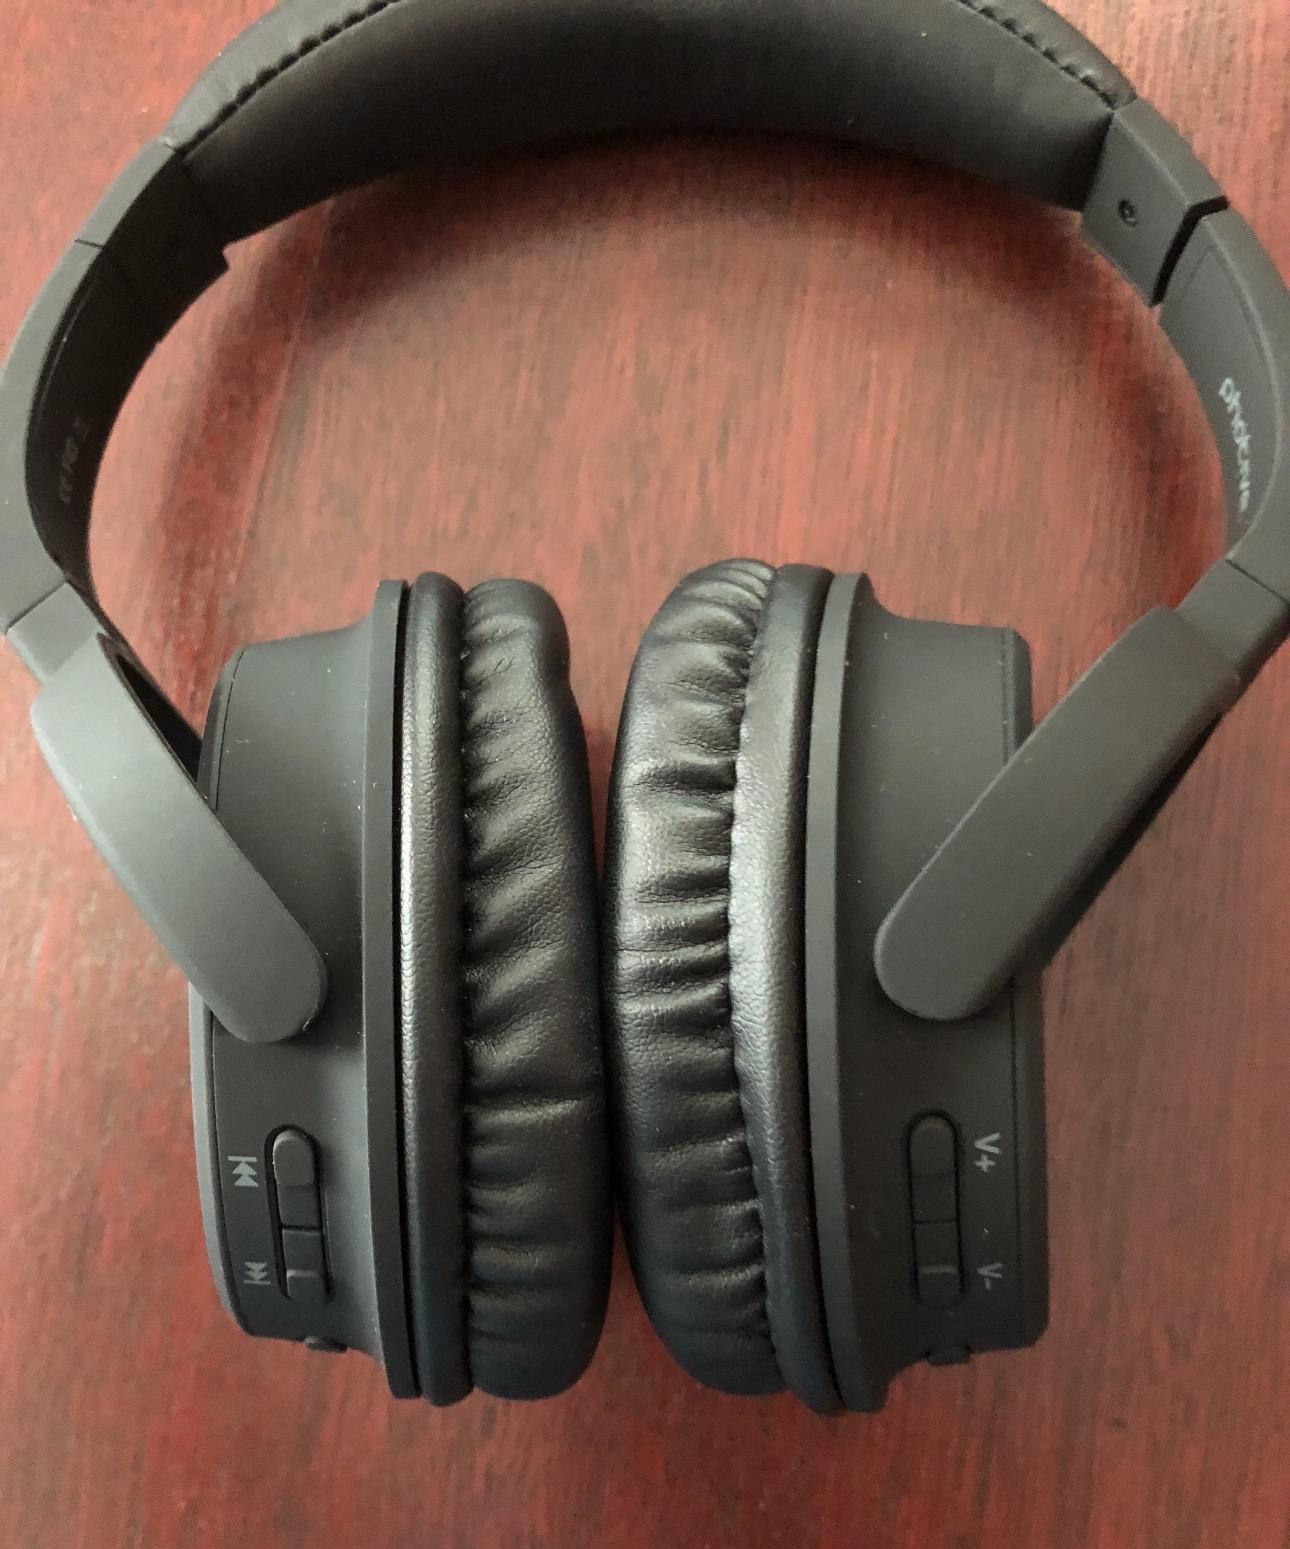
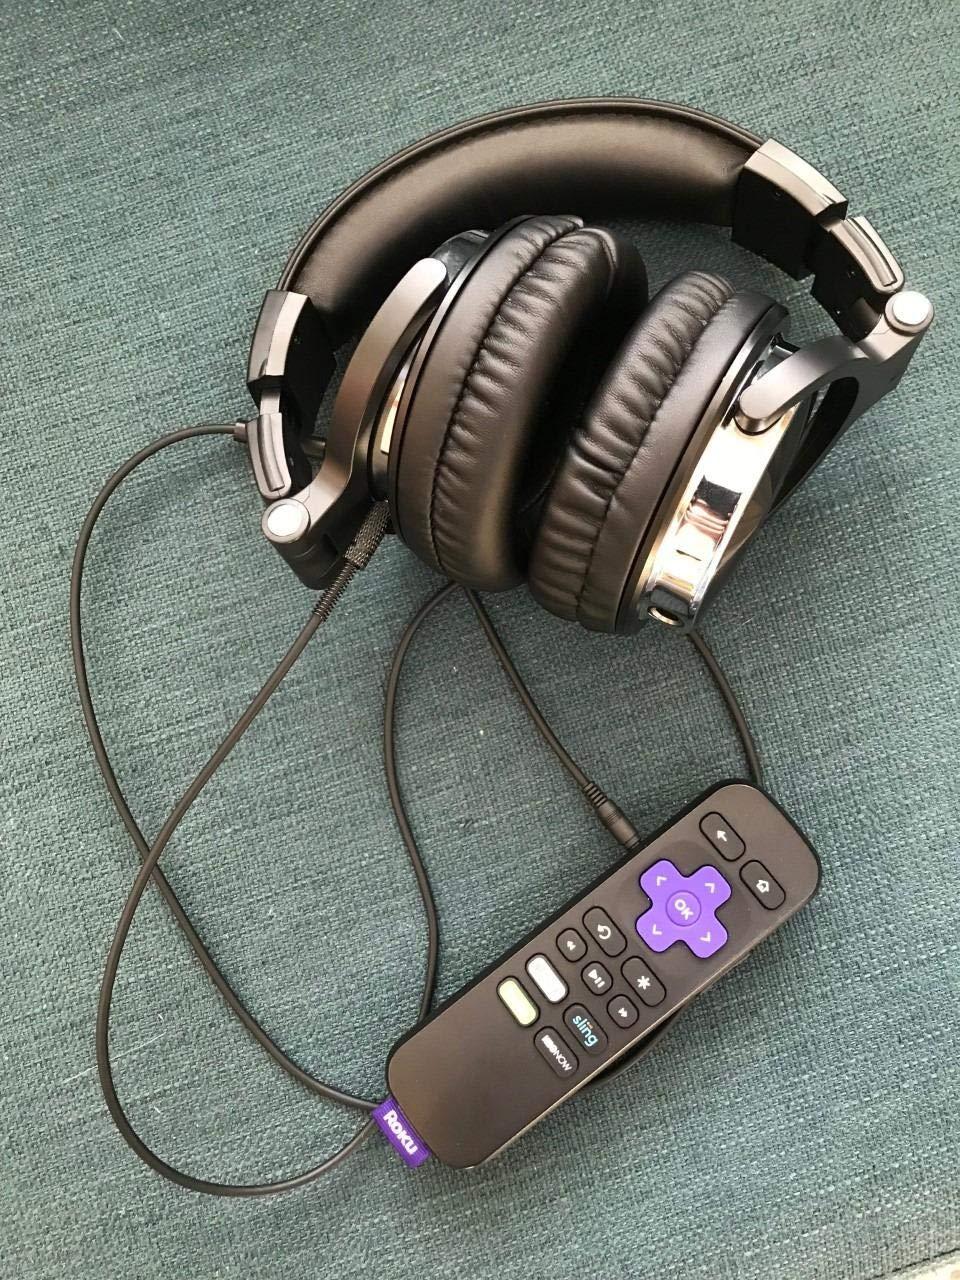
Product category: headphones
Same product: no